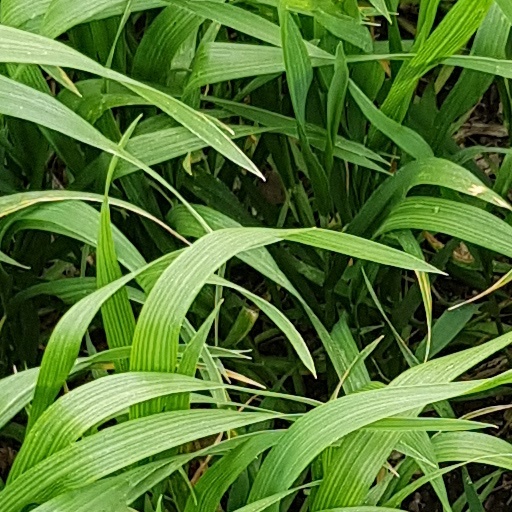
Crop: wheat